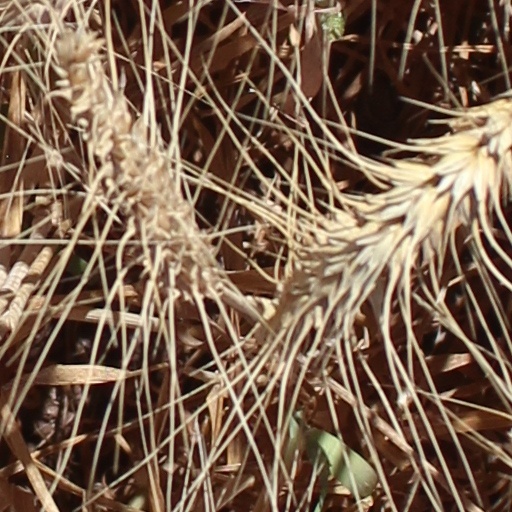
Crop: wheat